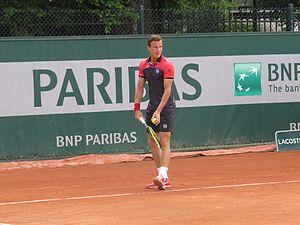
Márton Fucsovics lors de son deuxième tour des qualifications face à Stefano Napolitano (court n°12)